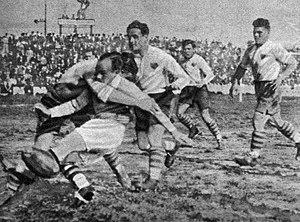
Challenge Yves du Manoir 1938, finale au Stade Mayol de Toulon, un trois-quart perpignanais plaqué par un Montferrandais.
Le challenge Yves du Manoir est une compétition de rugby à XV entre clubs français, créée le 21 septembre 1931 par le Racing Club de France.
L'ASM Clermont Auvergne, anciennement Association sportive montferrandaise ou AS Montferrand, est un club de rugby à XV français fondé 1911 et basé à Clermont-Ferrand. L'équipe première évolue dans le Top 14 et dispute régulièrement la Coupe d'Europe. Le club est actuellement présidé par Jean-Michel Guillon.